Angus (film)

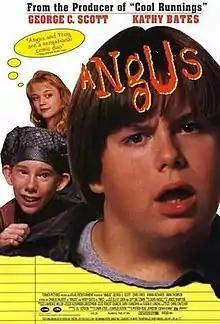
Theatrical release poster

Angus is a 1995 coming-of-age comedy film directed by Patrick Read Johnson. The cast includes Charlie Talbert and James Van Der Beek in their first film roles, along with Chris Owen, Ariana Richards, George C. Scott, Kathy Bates, and Rita Moreno. "Angus" is based on the short story "A Brief Moment in the Life of Angus Bethune" by Chris Crutcher, from his collection "".